Scornicești

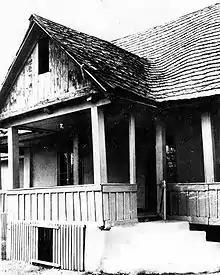
The house in which Nicolae Ceaușescu was born in 1918

Scornicești is a town in Olt County, Romania, with a population of 10,795. The town administers 13 villages (Bălțați, Bircii, Chițeasca, Constantinești, Jitaru, Mărgineni-Slobozia, Mihăilești-Popești, Mogoșești, Negreni, Piscani, Rusciori, Șuica, and Teiuș) and has a total area of , being the locality with the largest area in the county of Olt, surpassing even its capital, Slatina. Scornicești is situated in the historical region of Oltenia. It officially became a town in 1989, as a result of the Romanian rural systematization program.